Transmission tower

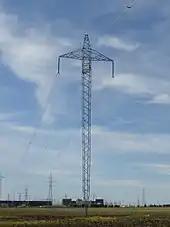
HVDC distance tower near the Nelson River Bipole

"Transmission tower" is the name for the structure used in the industry in the United States and some other English-speaking countries. In Europe and the U.K., the terms "electricity pylon" and "pylon" derive from the basic shape of the structure, an obelisk with a tapered top. In Canada, the term "hydrotower" is used, because hydroelectricity is the principal source of electricity for the country.